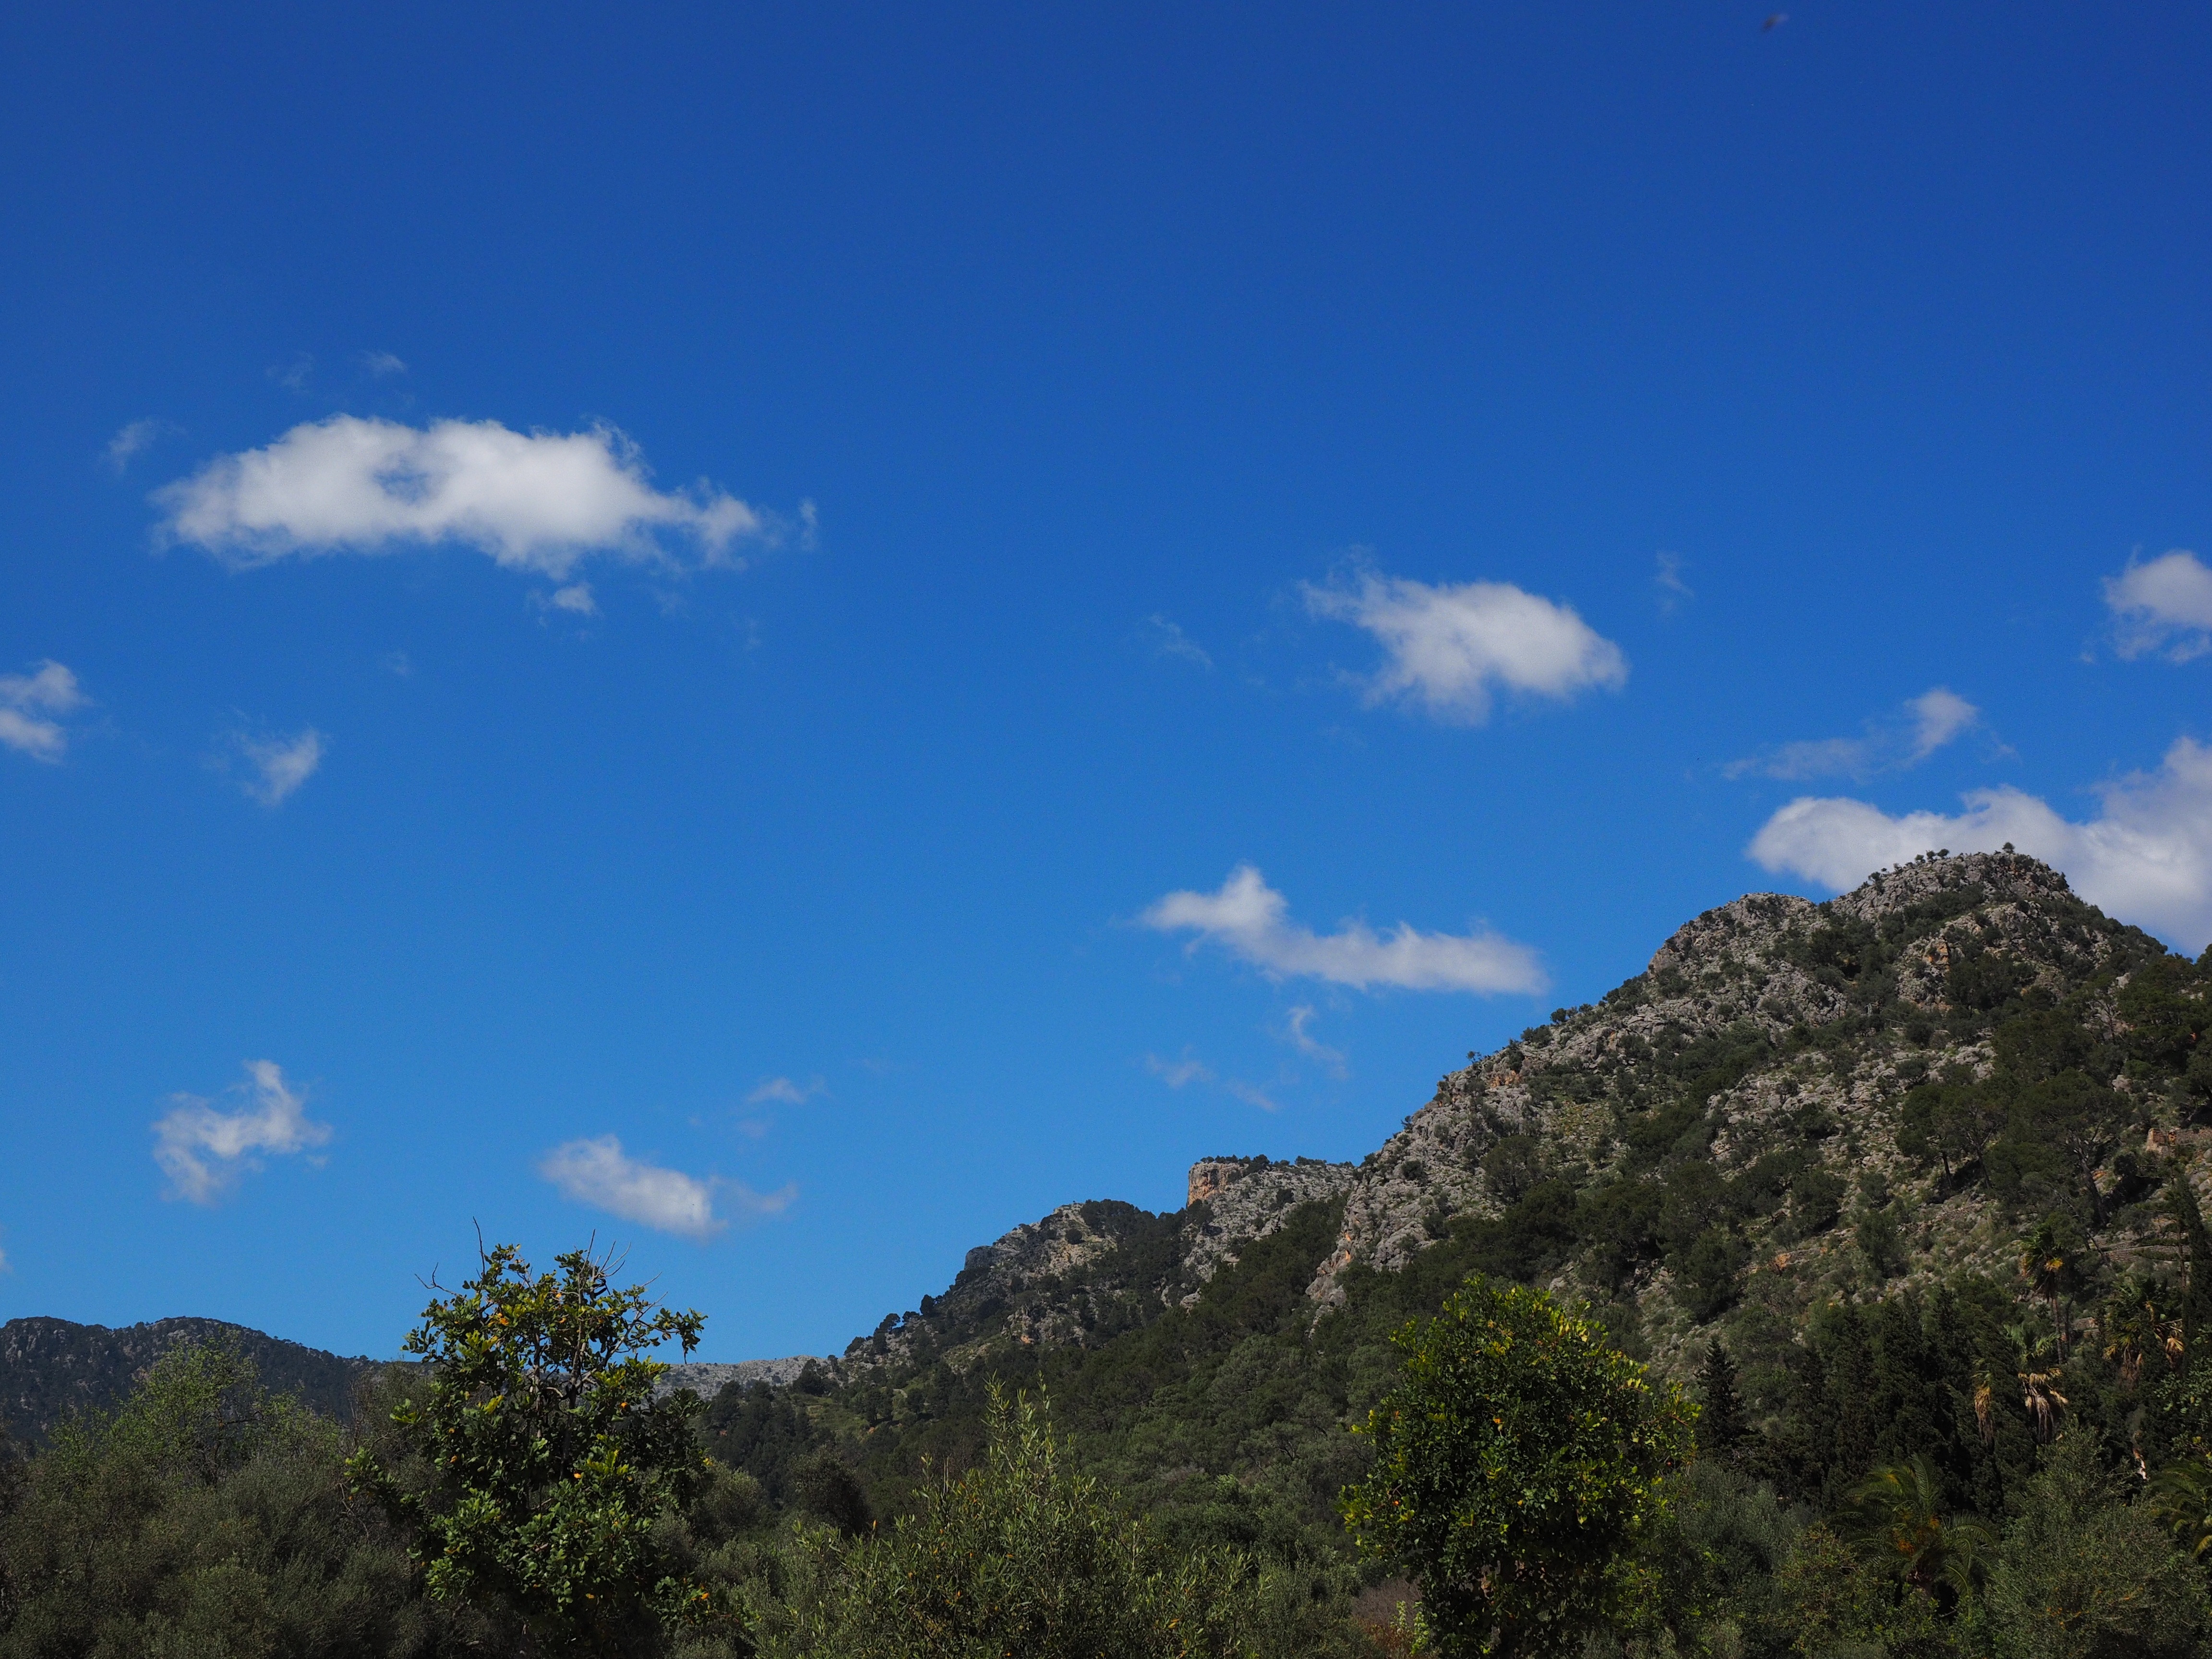
landscape, tree, nature, forest, wilderness, mountain, cloud, sky, meadow, hill, mountain range, ridge, mountains, plateau, mallorca, ecosystem, landform, estate raixa, natural environment, geographical feature, mountainous landforms